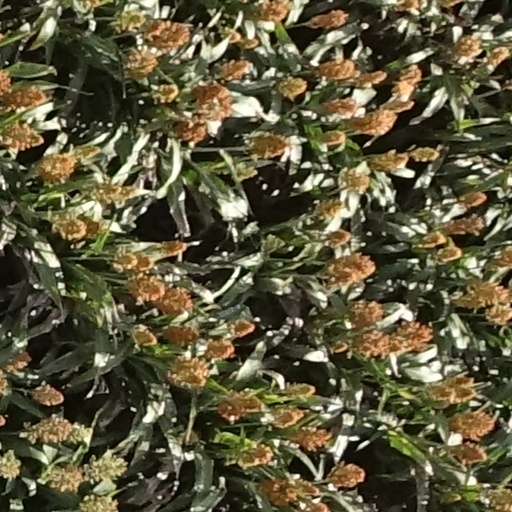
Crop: sorghum